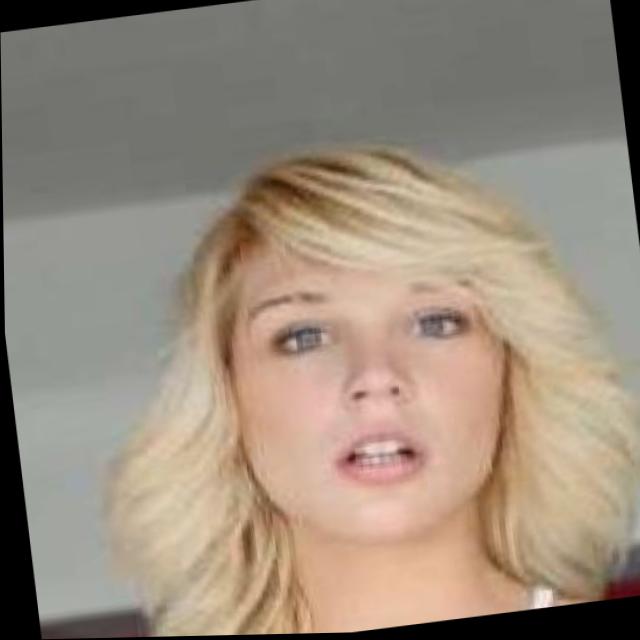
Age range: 13-20